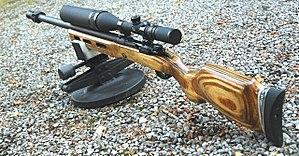
Carabine de tir longue distance en calibre 30-06 springfield avec canon lourd avec pas de 6 rayures de 10""
Un fusil de précision, aussi appelé fusil à lunette, est une arme à feu destinée à permettre des tirs plus précis qu'un fusil ou un fusil d'assaut classique. Il s'agit de l'arme des tireurs d'élite.